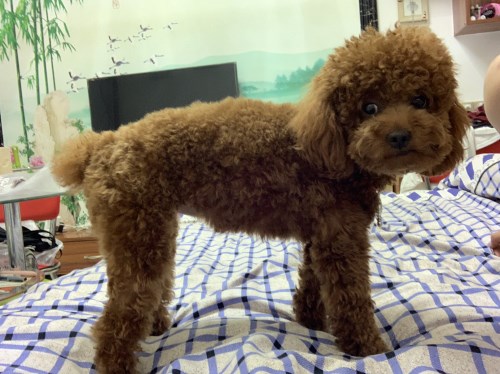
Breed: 7449-n000128-teddy